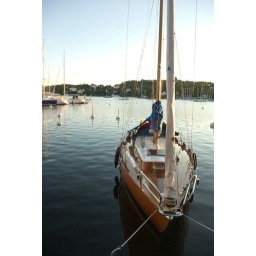
This wooden sailing boat was the most delightful, neat little boat in the harbour.